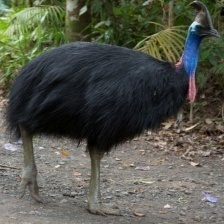
Species: CASSOWARY
Scientific name: CASUARIUS